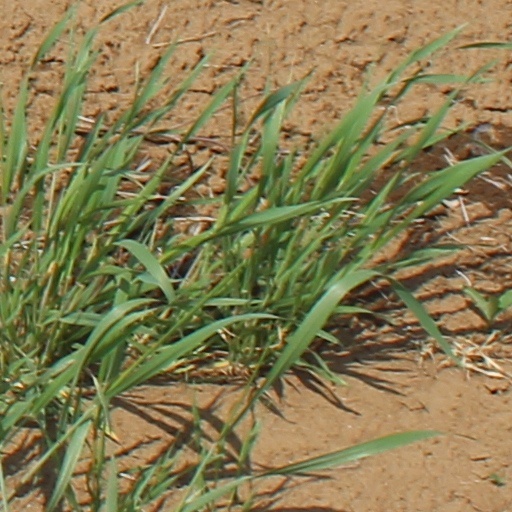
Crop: wheat